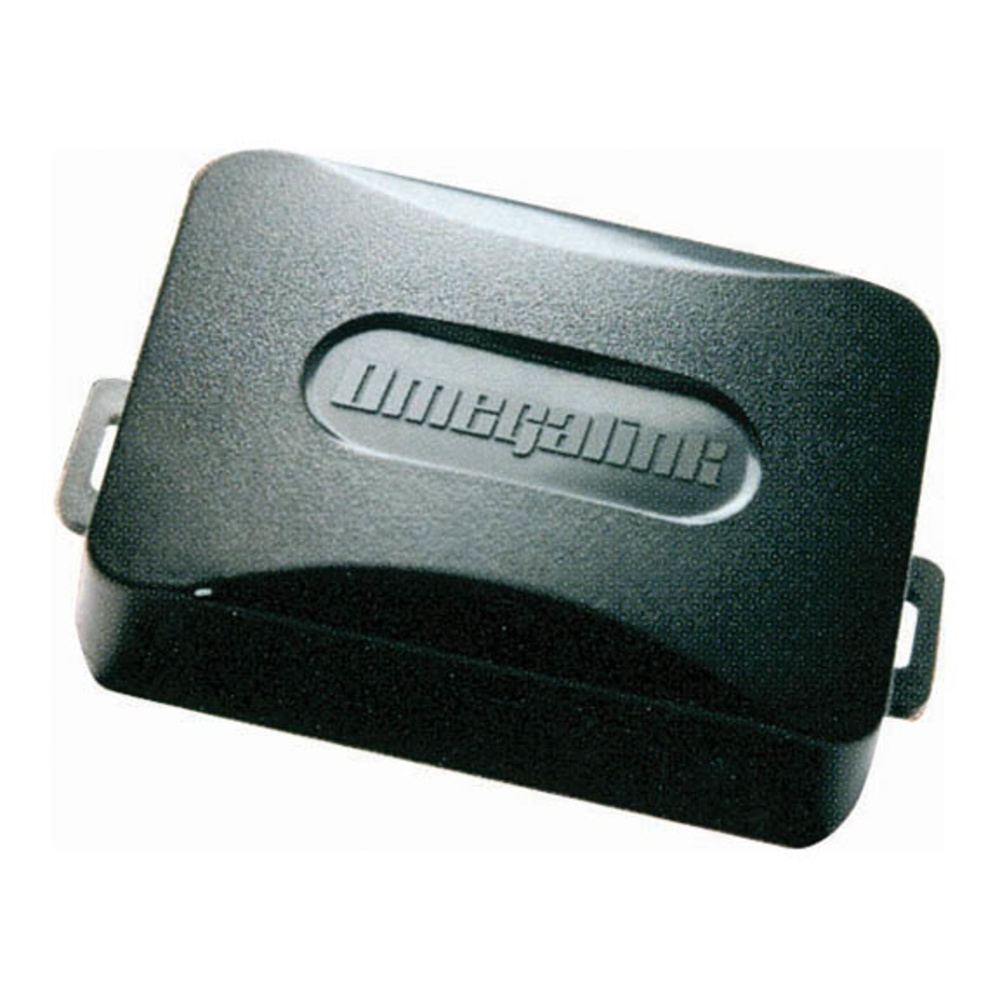
Excalibur Alarms Olmdball Omega Flashable Doorlock And Immobilizer Bypass
Excalibur Alarms Olmdball Omega Flashable Doorlock And Immobilizer Bypass The Excalibur Alarms Olmdball Omega Flashable Doorlock And Immobilizer Bypass is a versatile and advanced module designed to provide a comprehensive solution for immobilizer bypass, doorlock bypass, and CANbus integration in all vehicle types. With its web programmable functionality, this module offers flexibility and convenience in customizing and updating its firmware to suit your specific needs. Product Features: Equivalent to ADSALCA and ADSDLSLCA2 models All-in-one immobilizer bypass, doorlock bypass, and CANbus integration Simple plug-and-play installation Flash your module with any immobilizer bypass, doorlock bypass, or CANbus firmware available in our application library Web programmable for easy customization and updates Accessories may be required and sold separately Specifications: Compatibility: Suitable for all vehicle types Connectivity: Plug the OL-MDB-ALL module to your PC using the Omegalink LoaderT Cable Programming: Flash your module with any immobilizer bypass, doorlock bypass, or CANbus firmware available in our application library Dimensions: [Insert dimensions] Weight: [Insert weight] Learn More: For more information about the concepts and technologies related to this product, you can visit the following Wikipedia pages: Immobiliser Door lock CAN bus
Brand: Excalibur Alarms
Category: Vehicles & Parts > Vehicle Parts & Accessories > Vehicle Safety & Security > Vehicle Alarms & Locks > Vehicle Immobilizers